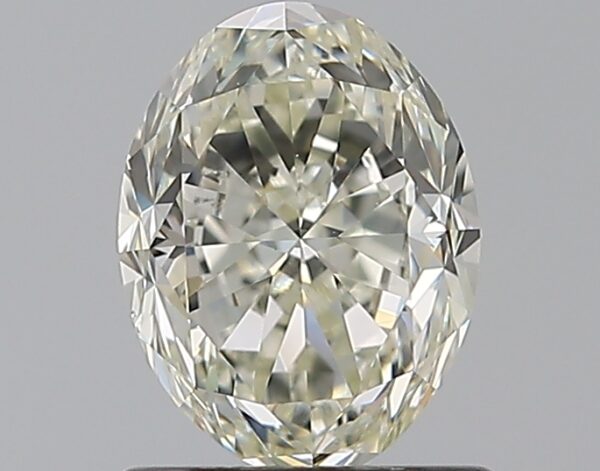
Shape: oval
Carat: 1
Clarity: VS2
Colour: K
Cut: GD
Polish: EX
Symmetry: EX
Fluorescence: F
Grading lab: GIA
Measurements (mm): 6.98 x 5.31 x 3.69